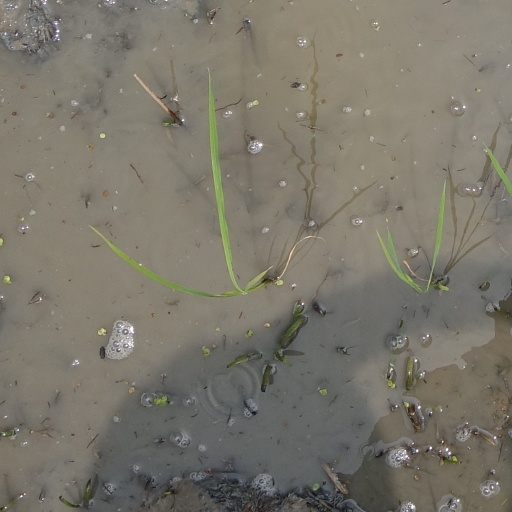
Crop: rice